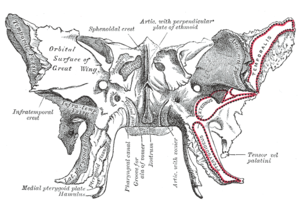
Le canal ptérygoïdien se trouve au niveau de l'os sphénoïde à la base du crâne. Il relie la fosse cérébrale moyenne et la fosse ptérygo-palatine. L'orientation du canal est proche de celle du plan sagittal.
Le muscle ptérygoïdien latéral est un muscle pair de forme triangulaire faisant partie de l'appareil manducateur et situé dans la fosse infra temporale.